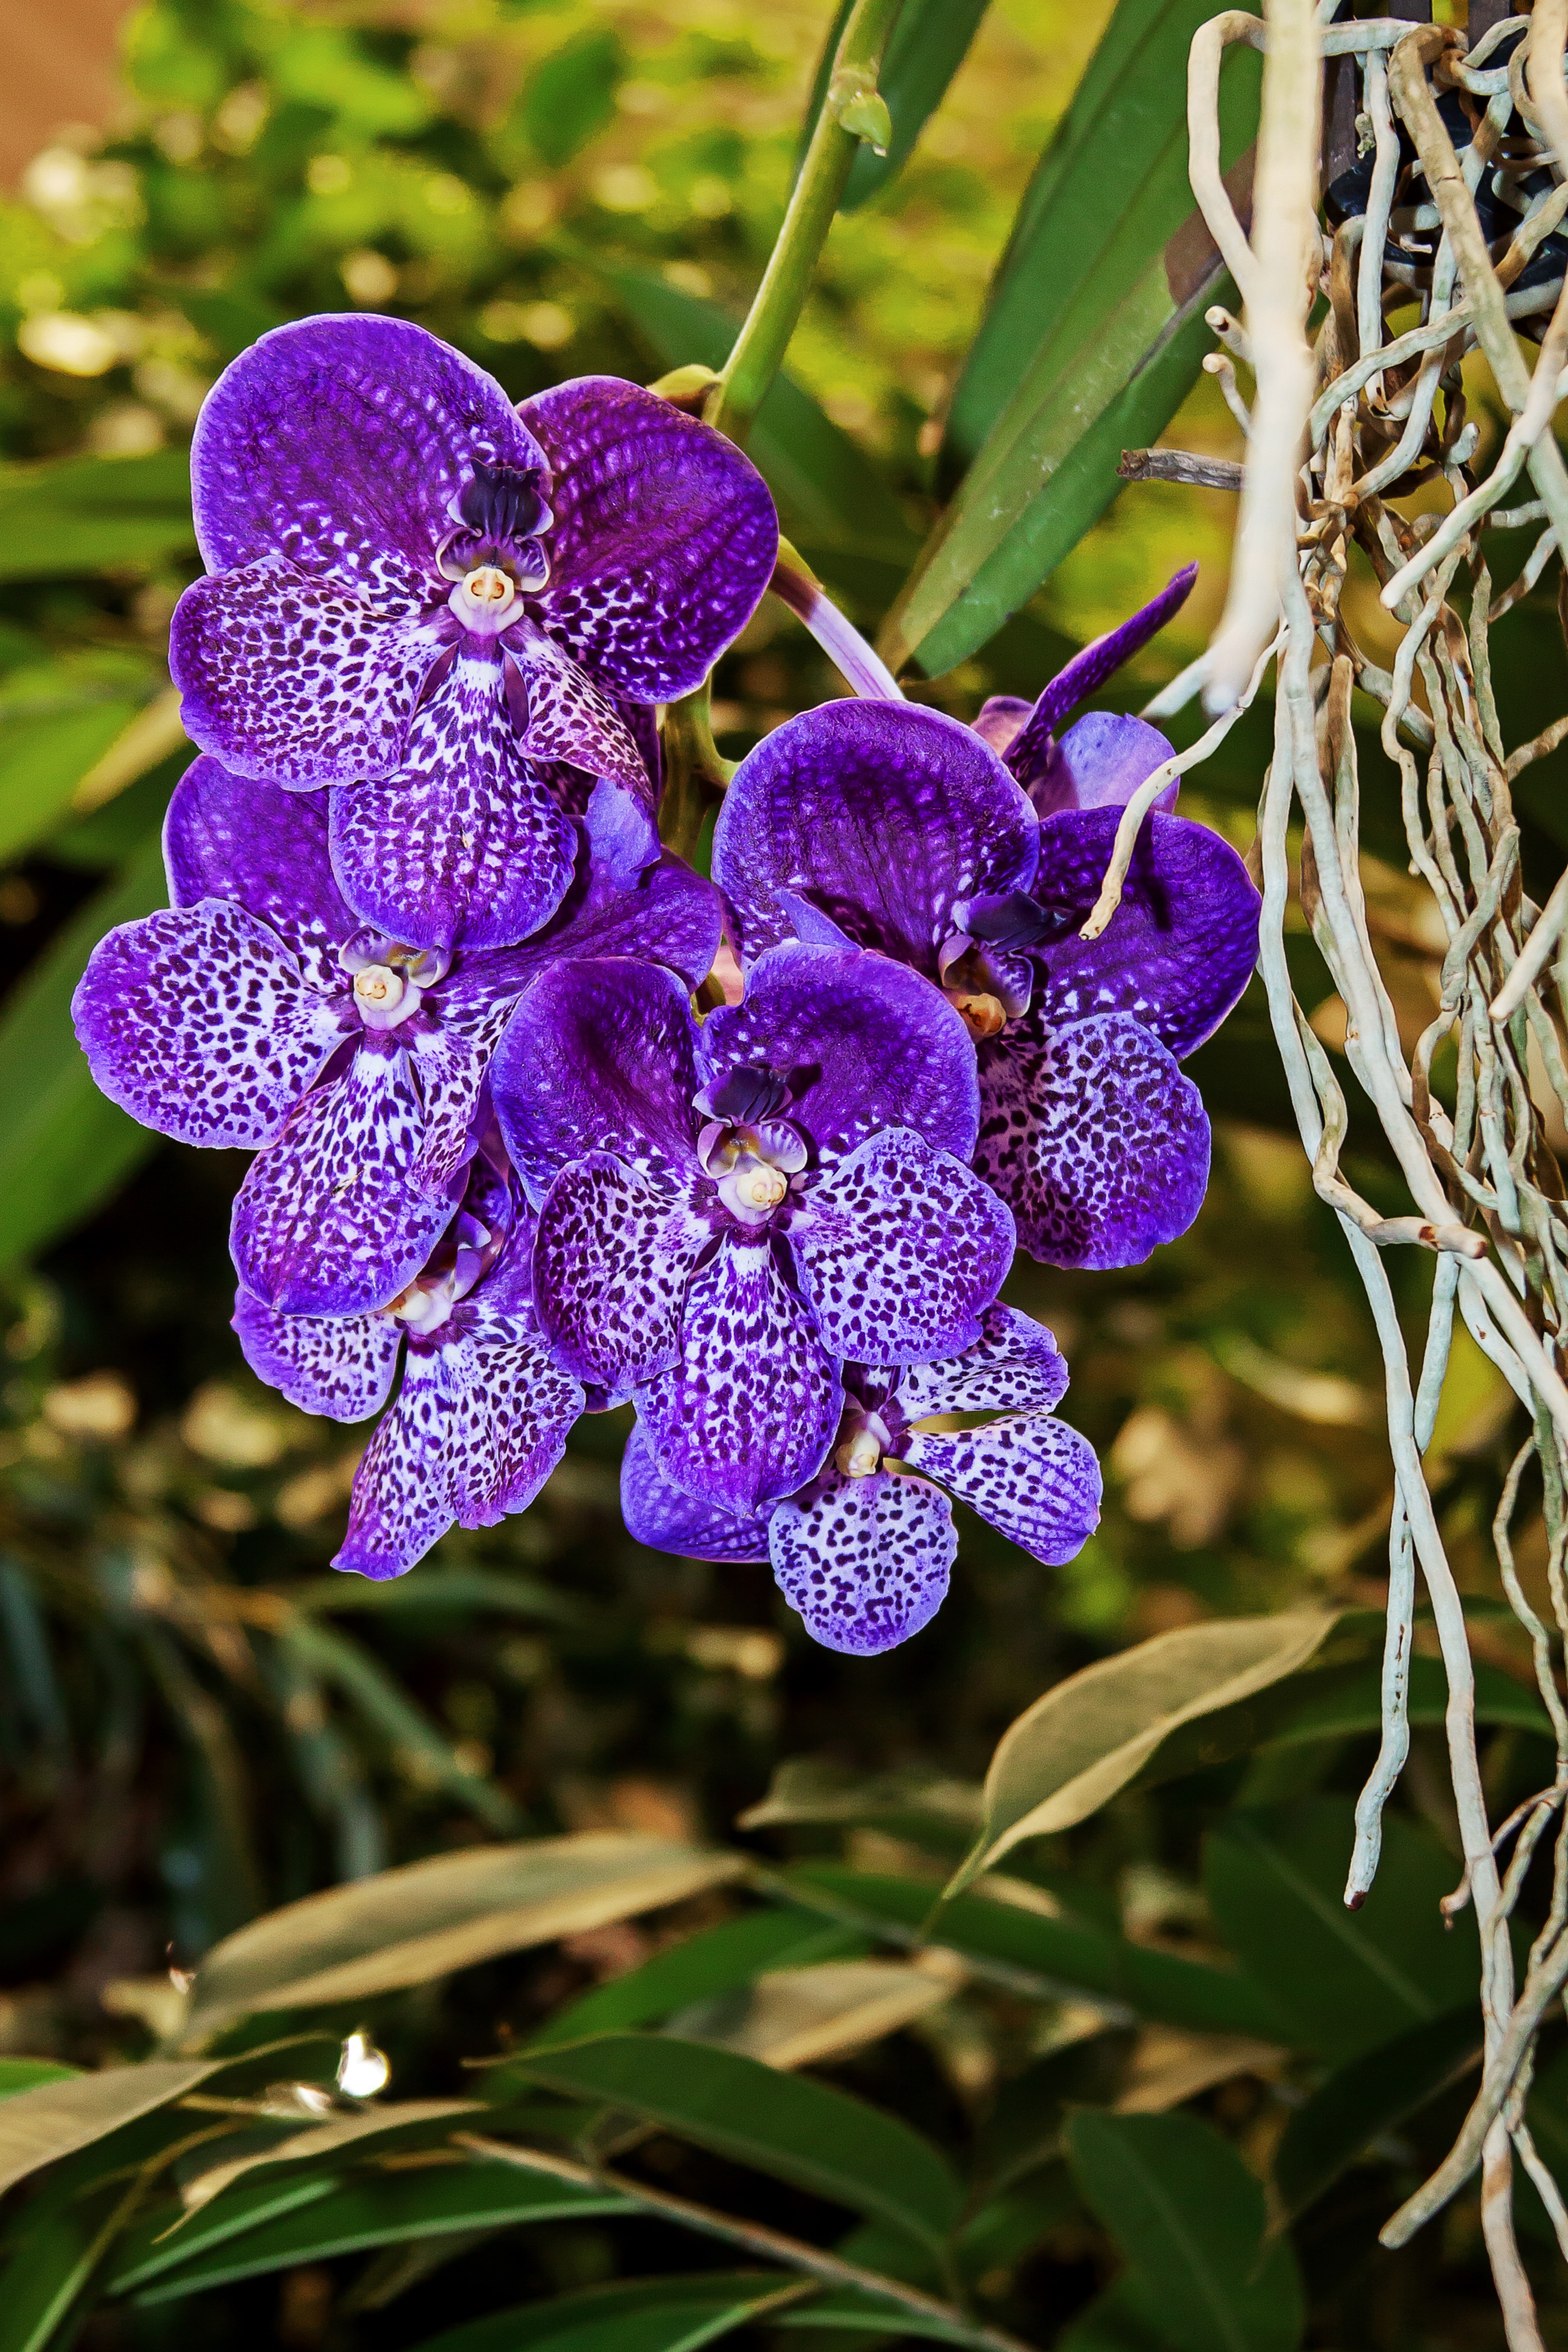
blossom, plant, flower, bloom, tropical, color, botany, blue, flora, orchid, wildflower, shrub, violet, exotic, strong, flowering plant, dendrobium, land plant, vanda